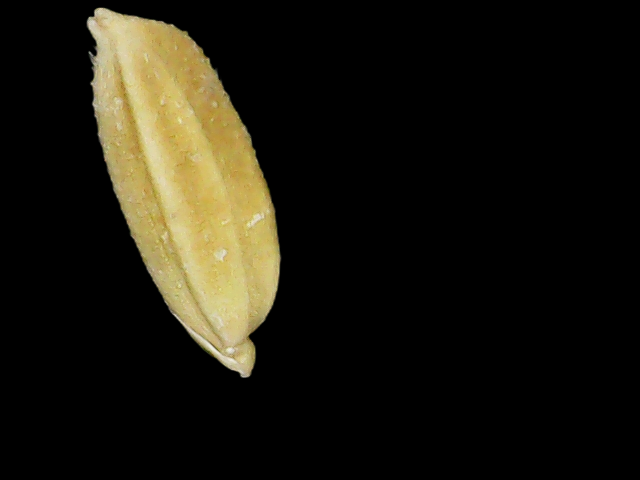
Rice variety: Bd95